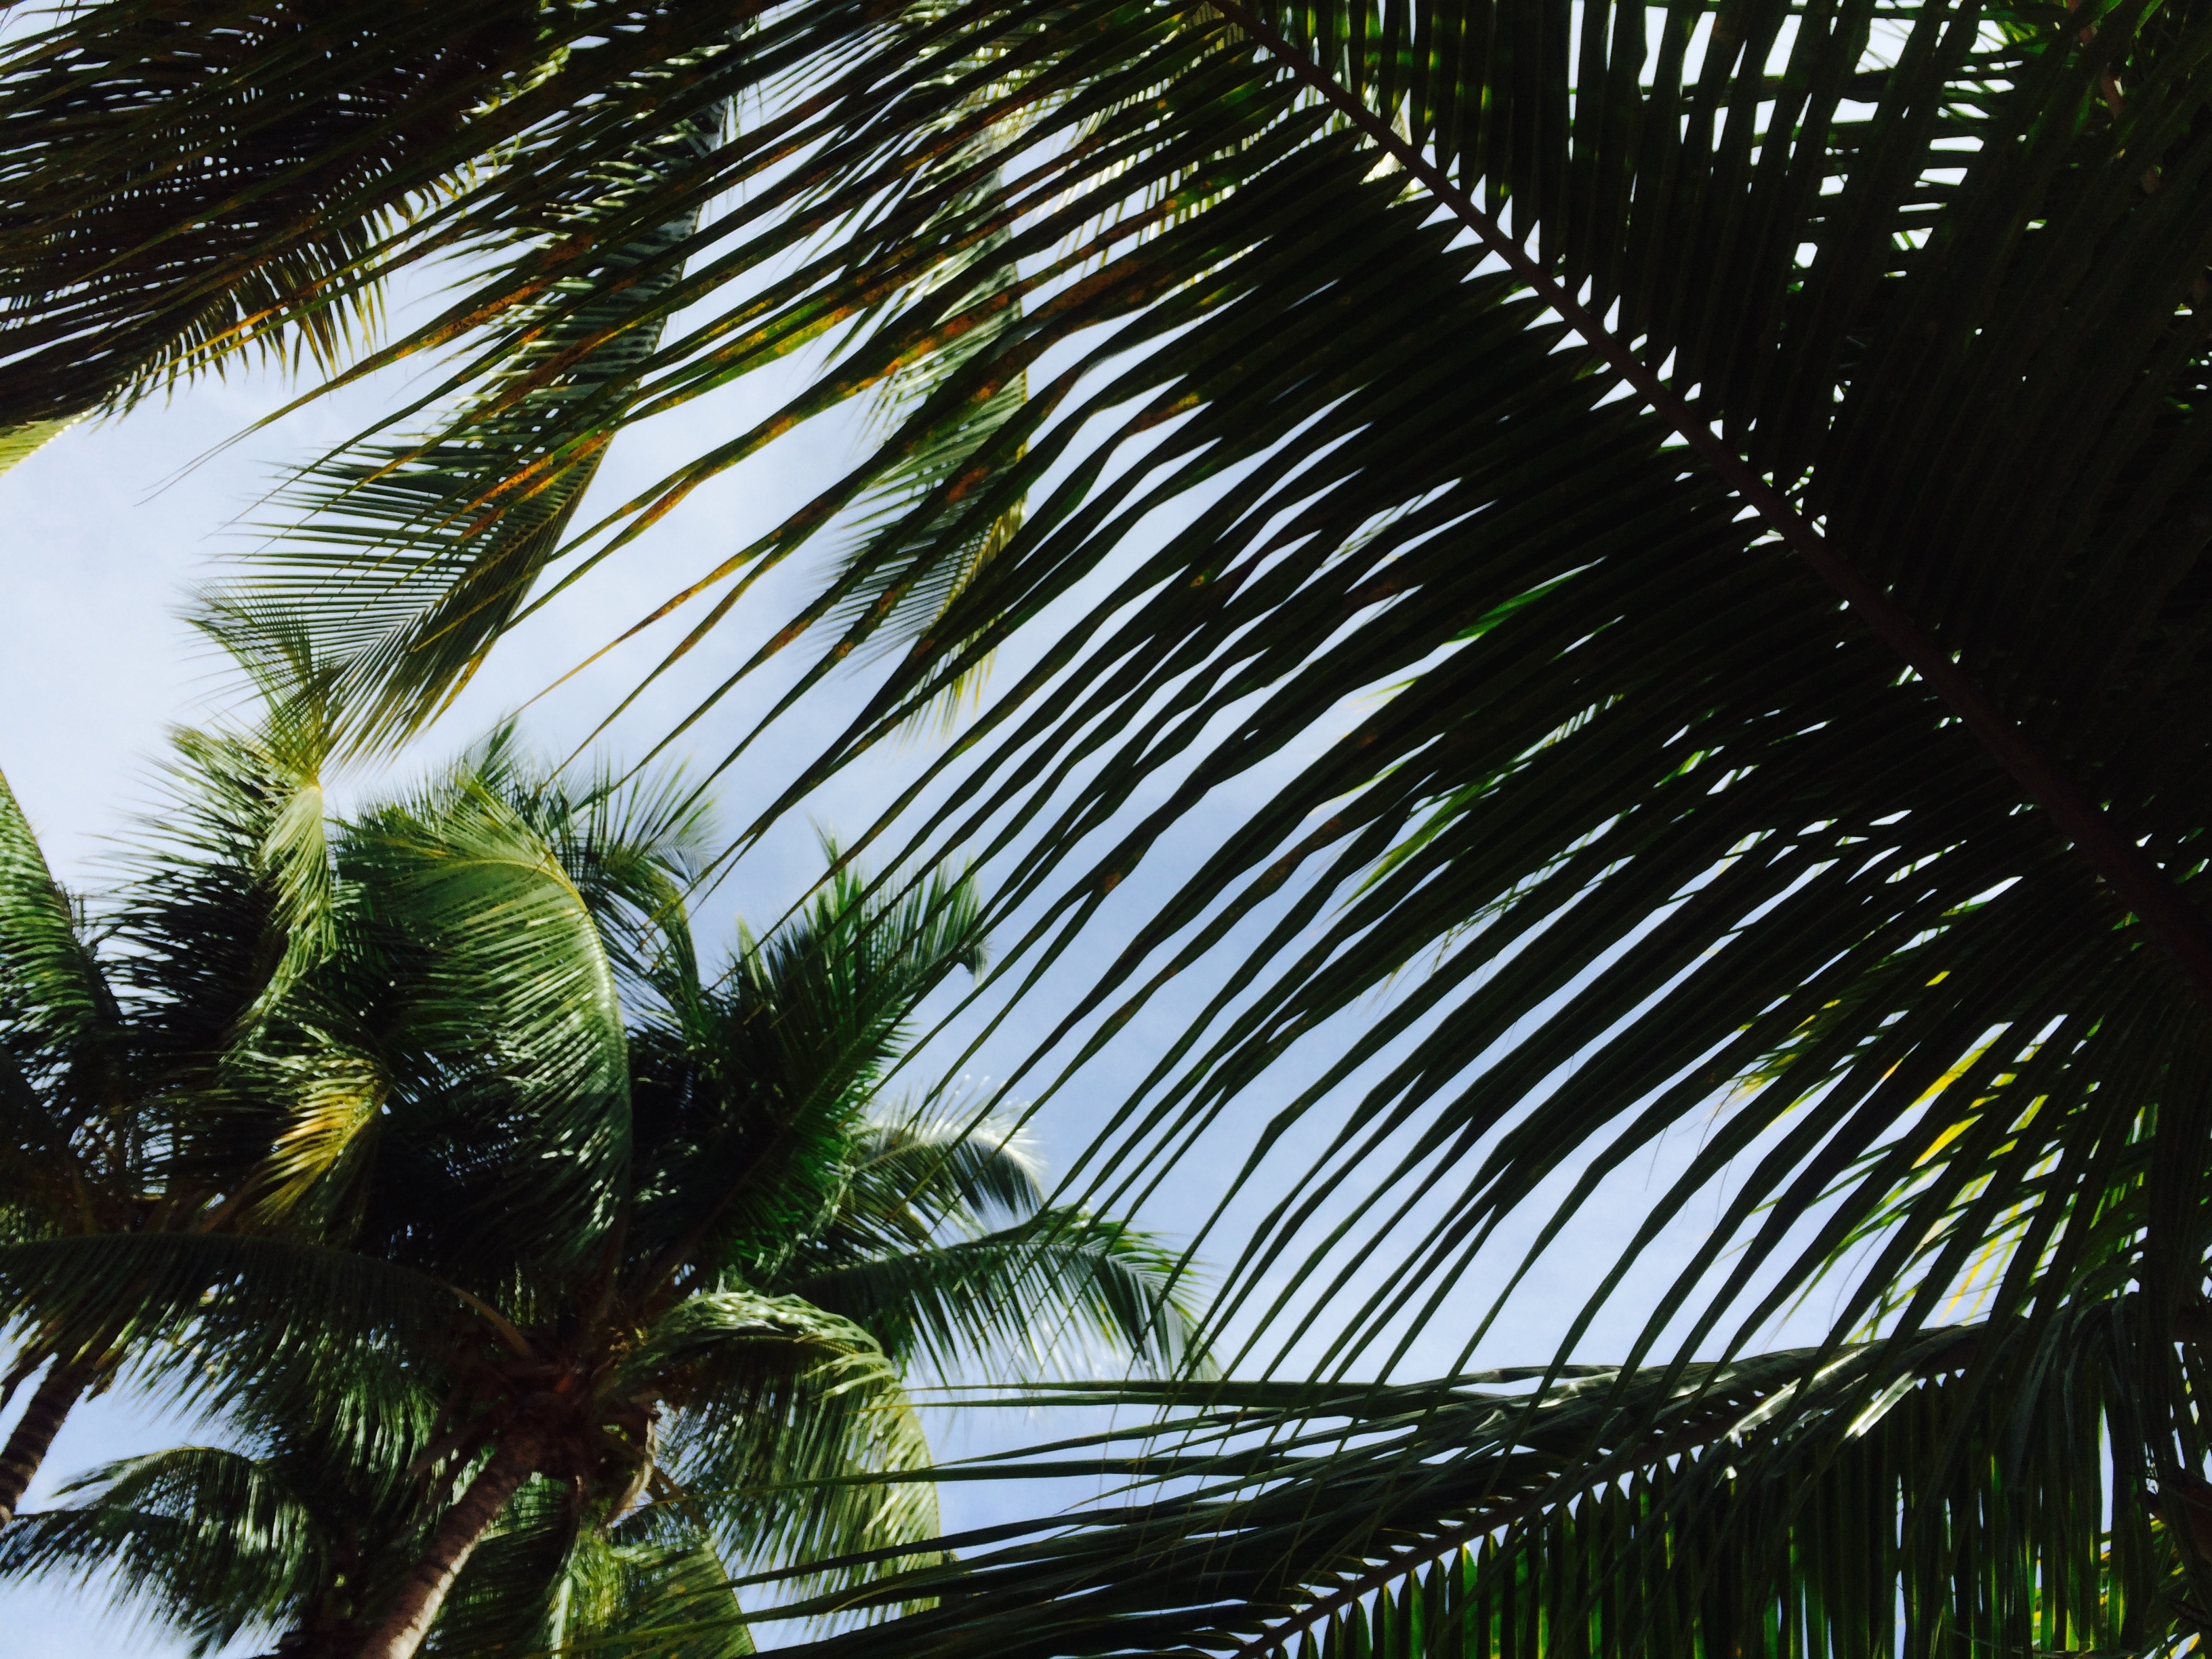
tree, branch, plant, sunlight, leaf, flower, green, jungle, palm, botany, garden, flora, caribbean, tropics, woody plant, land plant, arecales, palm family